Carr Hill

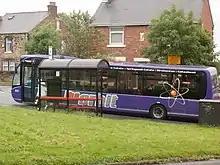
A Go North East Optare Versa, branded in the former "Orbit" livery, seen on Carr Hill Road, operating service 52 to Gateshead.

The decline of industry in Carr Hill and the rapid building of residential property transformed the village into a residential estate. There is a small commercial area at the junction of Carr Hill Road and Pottersway, which provides some employment and which has become a "social landmark", but there is no major employer. A Tesco Express store at the eastern fringe of the boundary with Windy Nook opened in 2012 and also provides employment to residents.